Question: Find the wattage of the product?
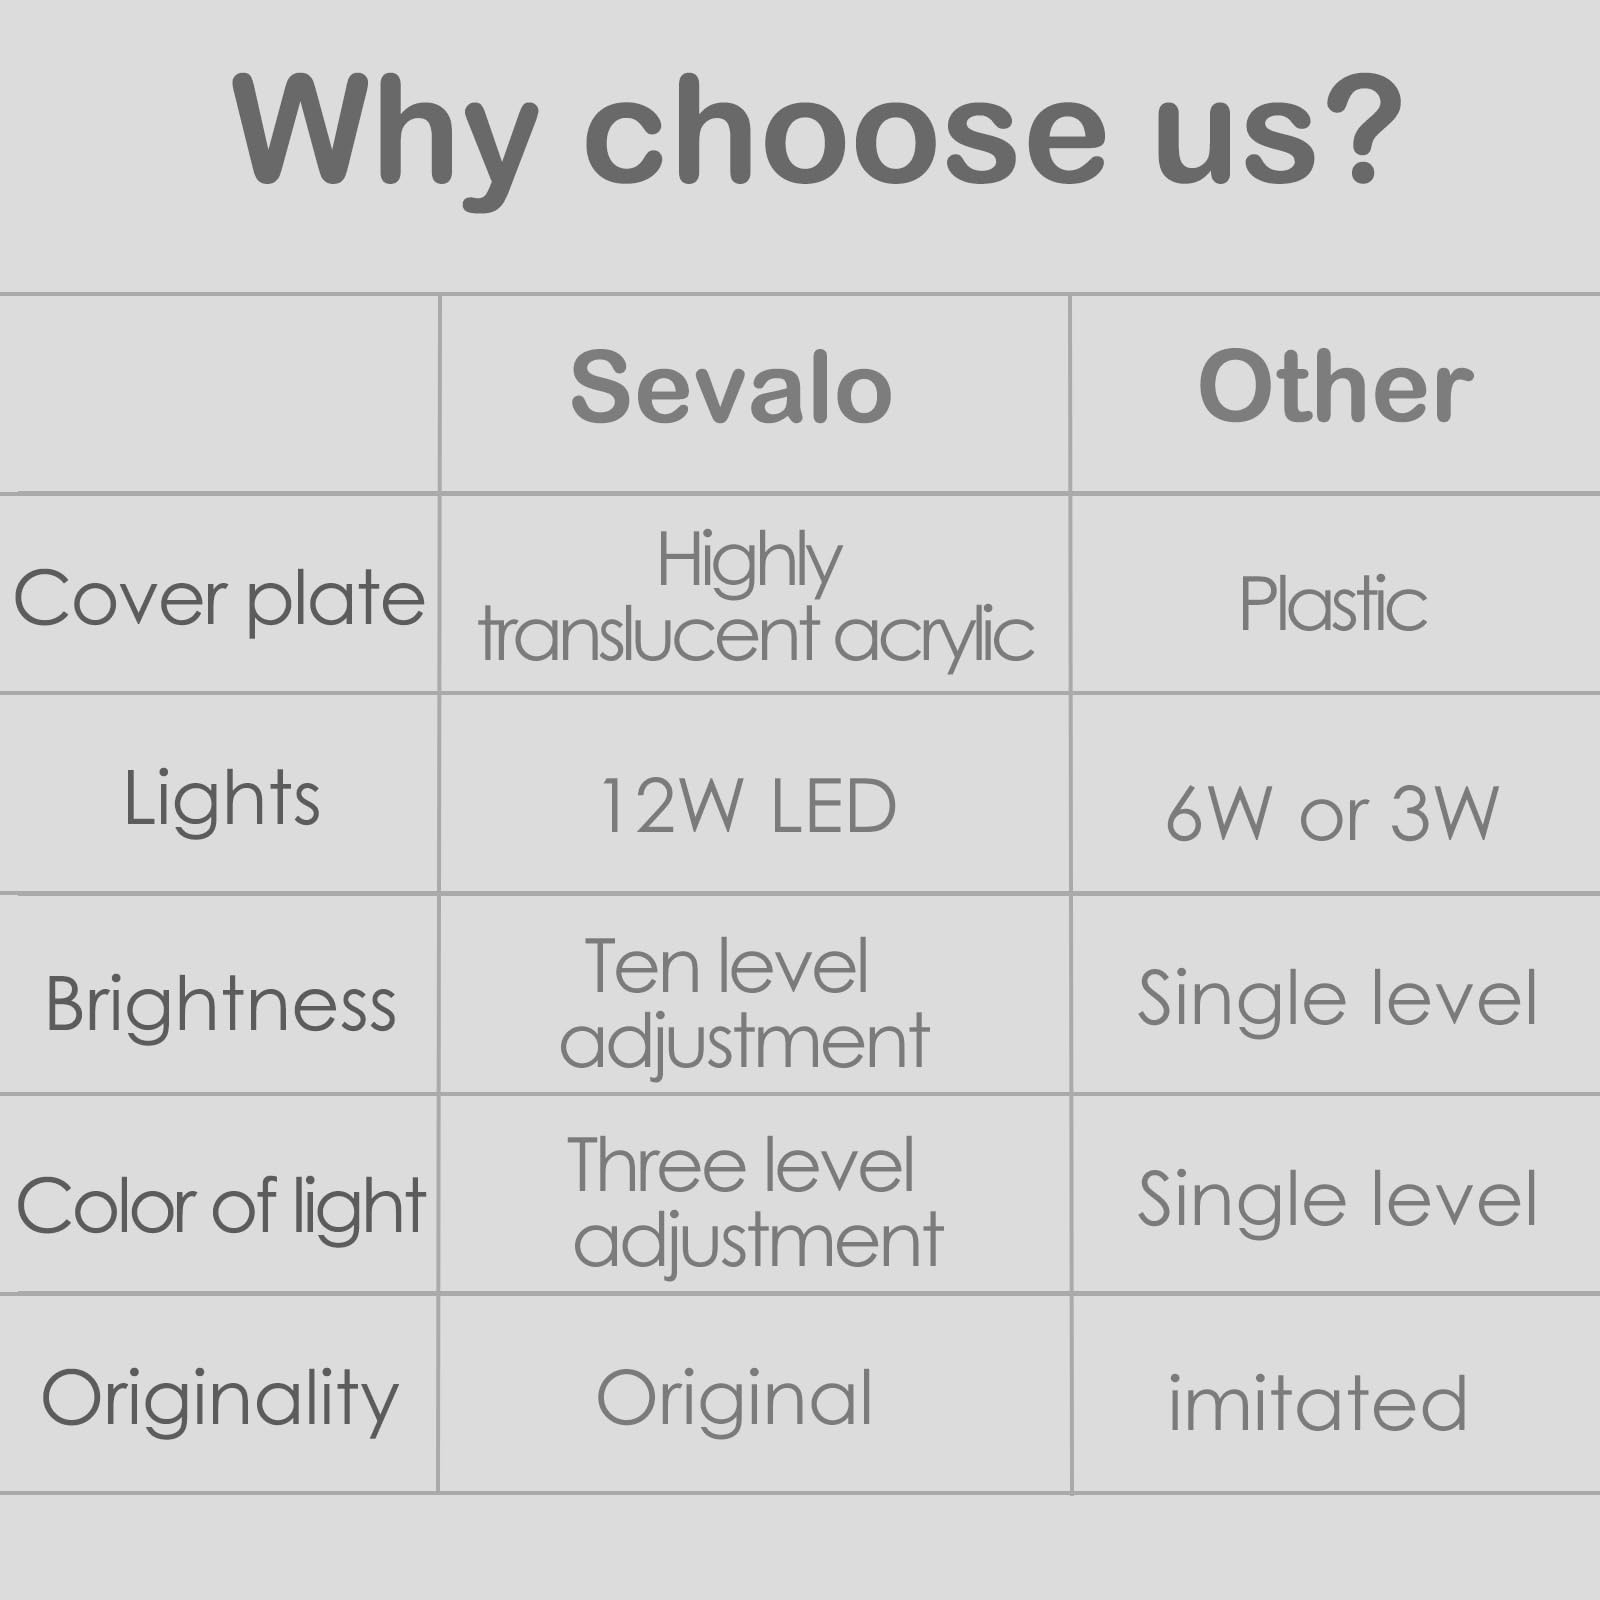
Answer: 12.0 watt